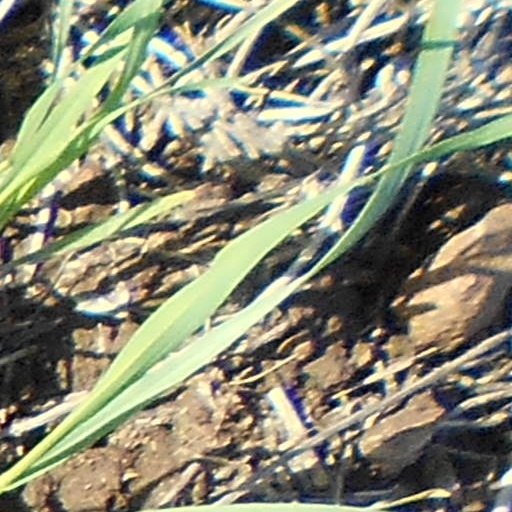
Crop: wheat